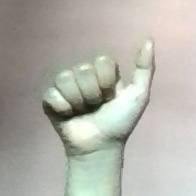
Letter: dhad